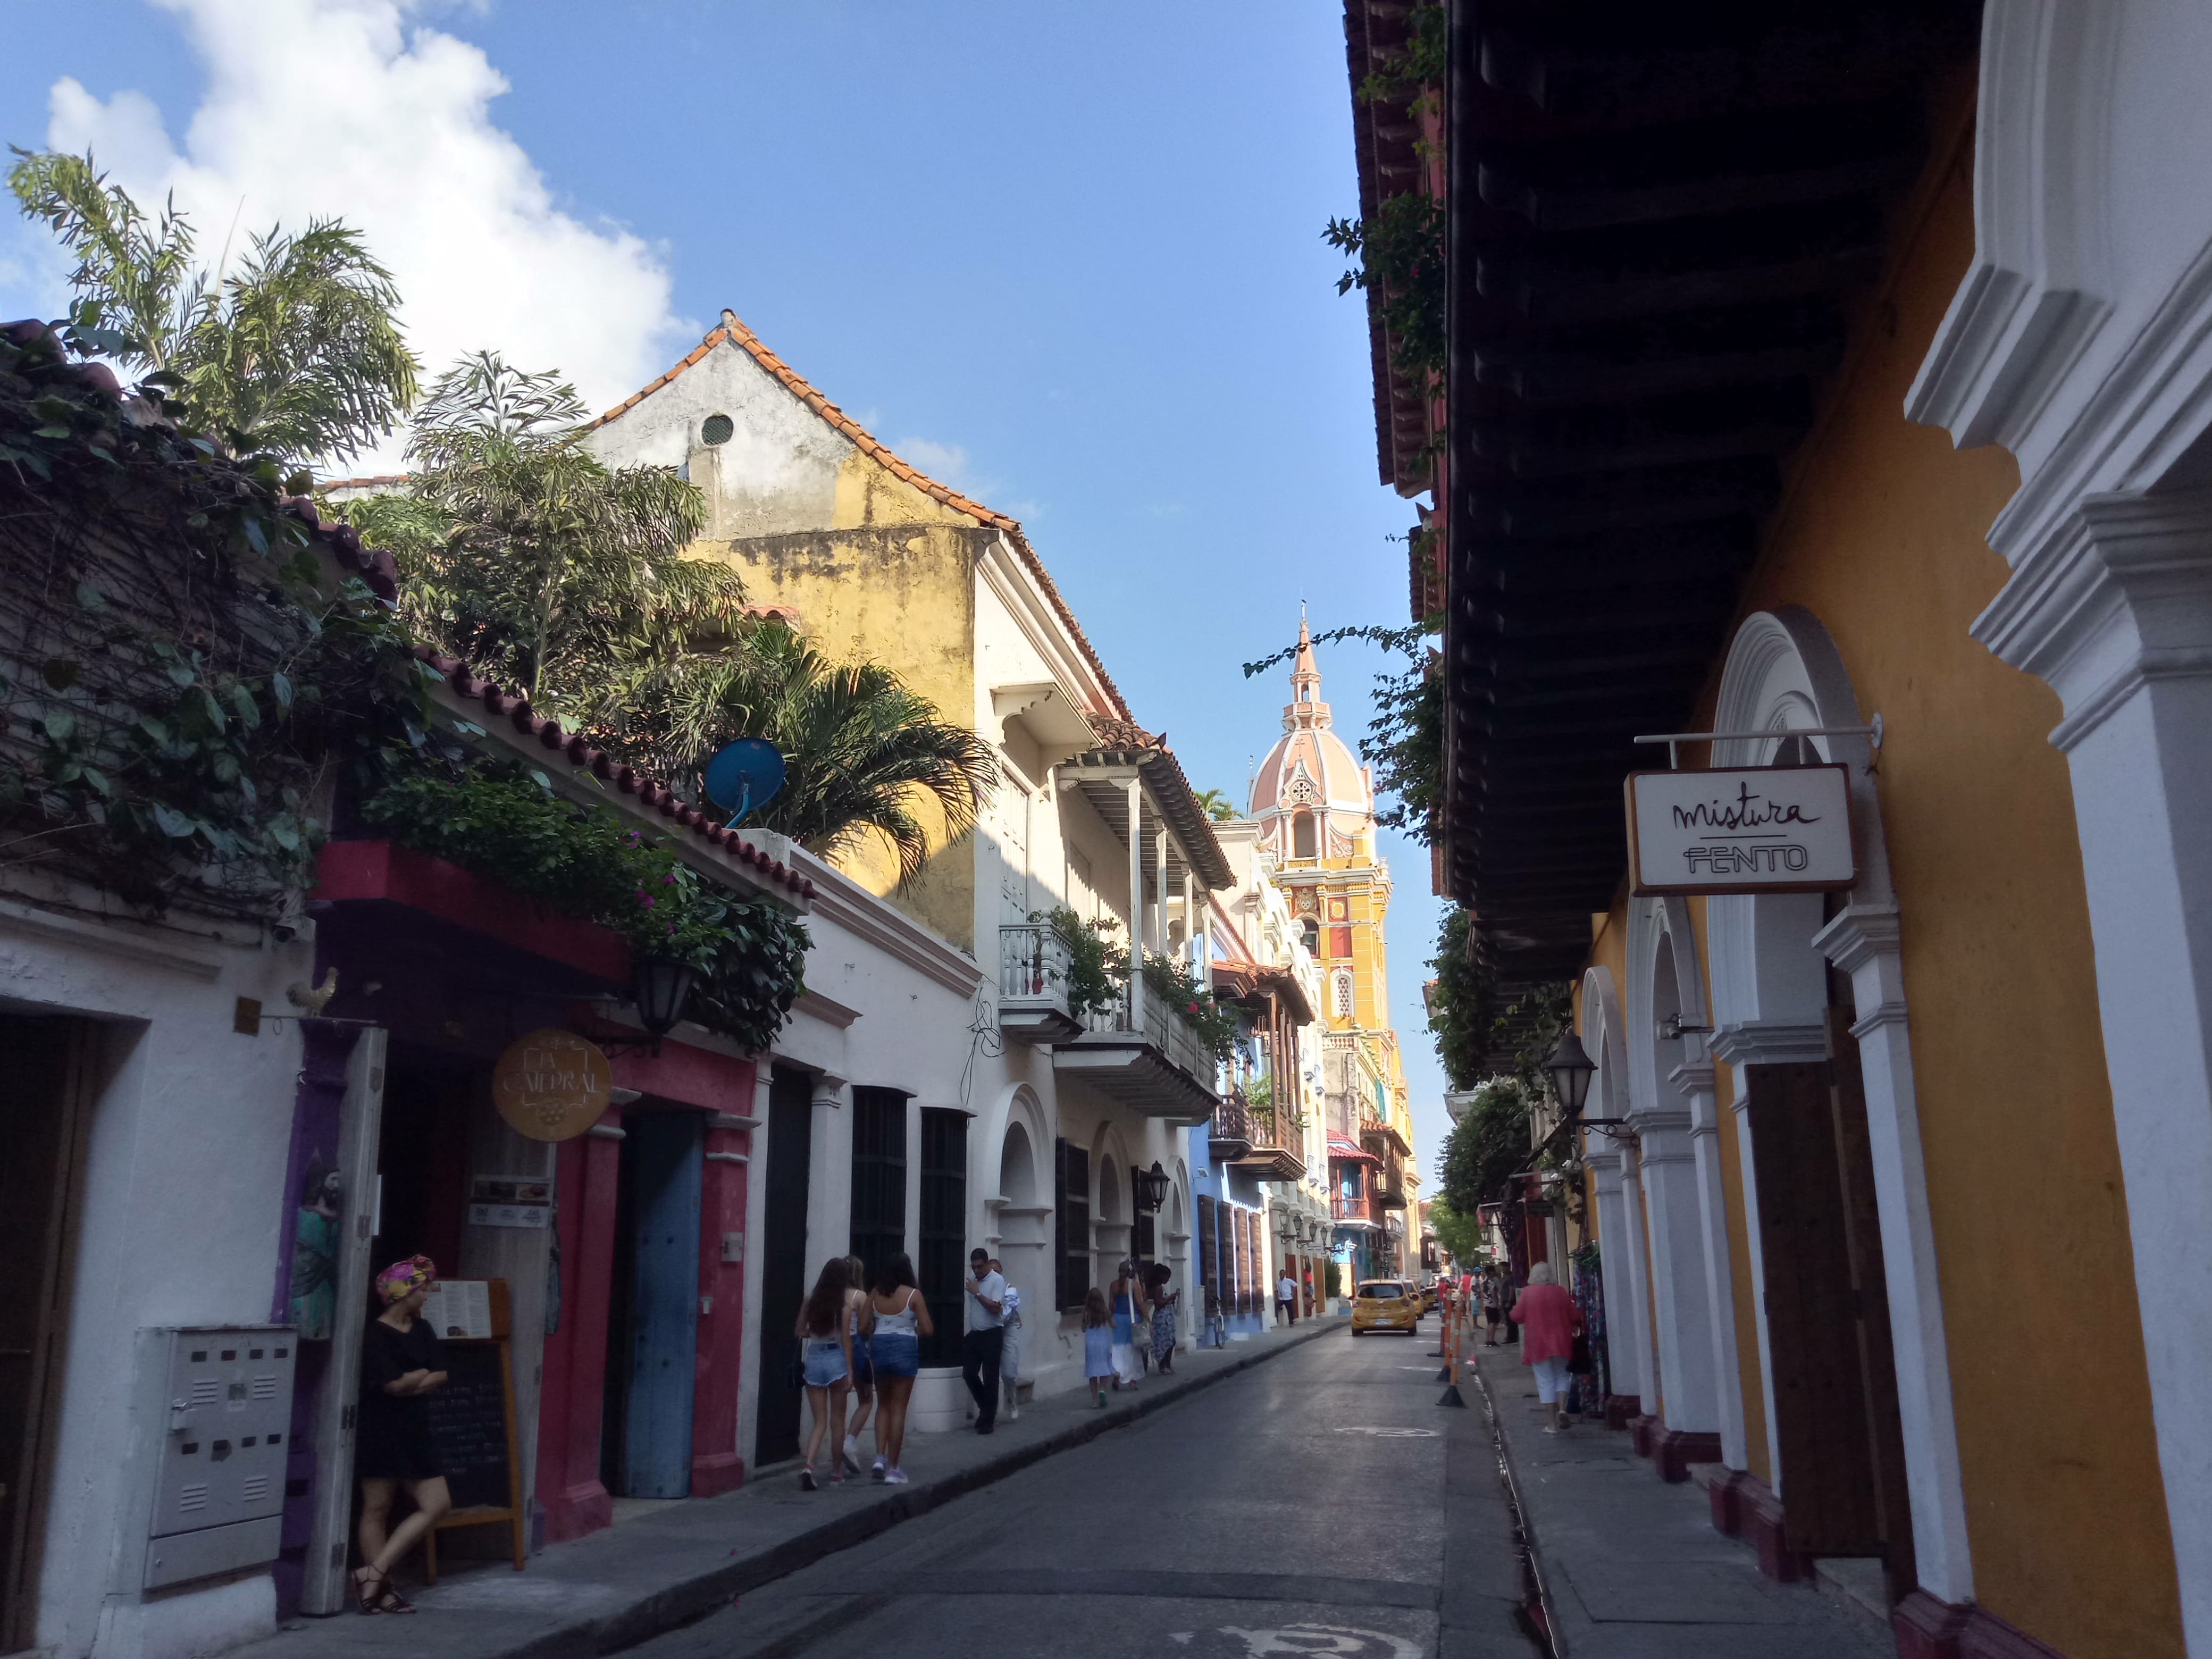
colombia, sky, building, cloud, infrastructure, window, road surface, plant, flowerpot, tree, neighbourhood, travel, house, road, alley, facade, city, mixed use, door, lane, cobblestone, flooring, pedestrian, street, houseplant, downtown, history, town, tourism, evening, village, vacation, apartment, arch, sidewalk